Oral inflation valve

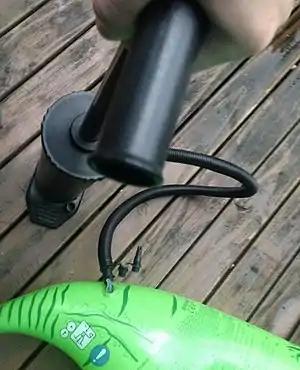
Air pump hose connected to the swimming toy's oral inflation valve.

The inflation valves have caps, which require to be open in order to fill the object with air by placing the lips and blow air inside it manually or use air pump's and closed after finish. To deflate an object and make transport or storage easier, the cap can be opened for the air to be drained, and the object can be squeezed so the deflation process is quicker. Some valves contain safety structures that require additional actions to let air through when the cap is removed.